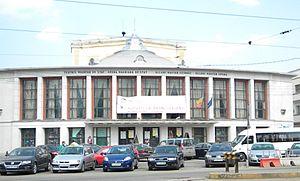
Théâtre Hongrois de Cluj Română: Teatrul Maghiar de Stat Cluj